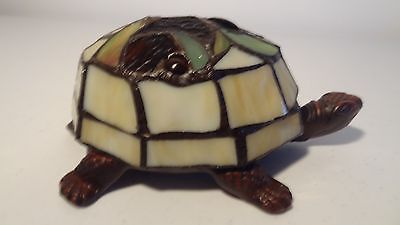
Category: lamp